Ebbw Vale

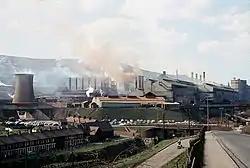
Ebbw Vale Steelworks in 1969, by this time under the control of British Steel Corporation

Ebbw Vale Iron Works, which later became the Ebbw Vale Steelworks, opened in 1778, followed by the opening of a number of coal mines around 1790. Rails for the Stockton and Darlington Railway were manufactured at Ebbw Vale in 1829. Steel from Ebbw Vale was used to construct the Sydney Harbour Bridge.